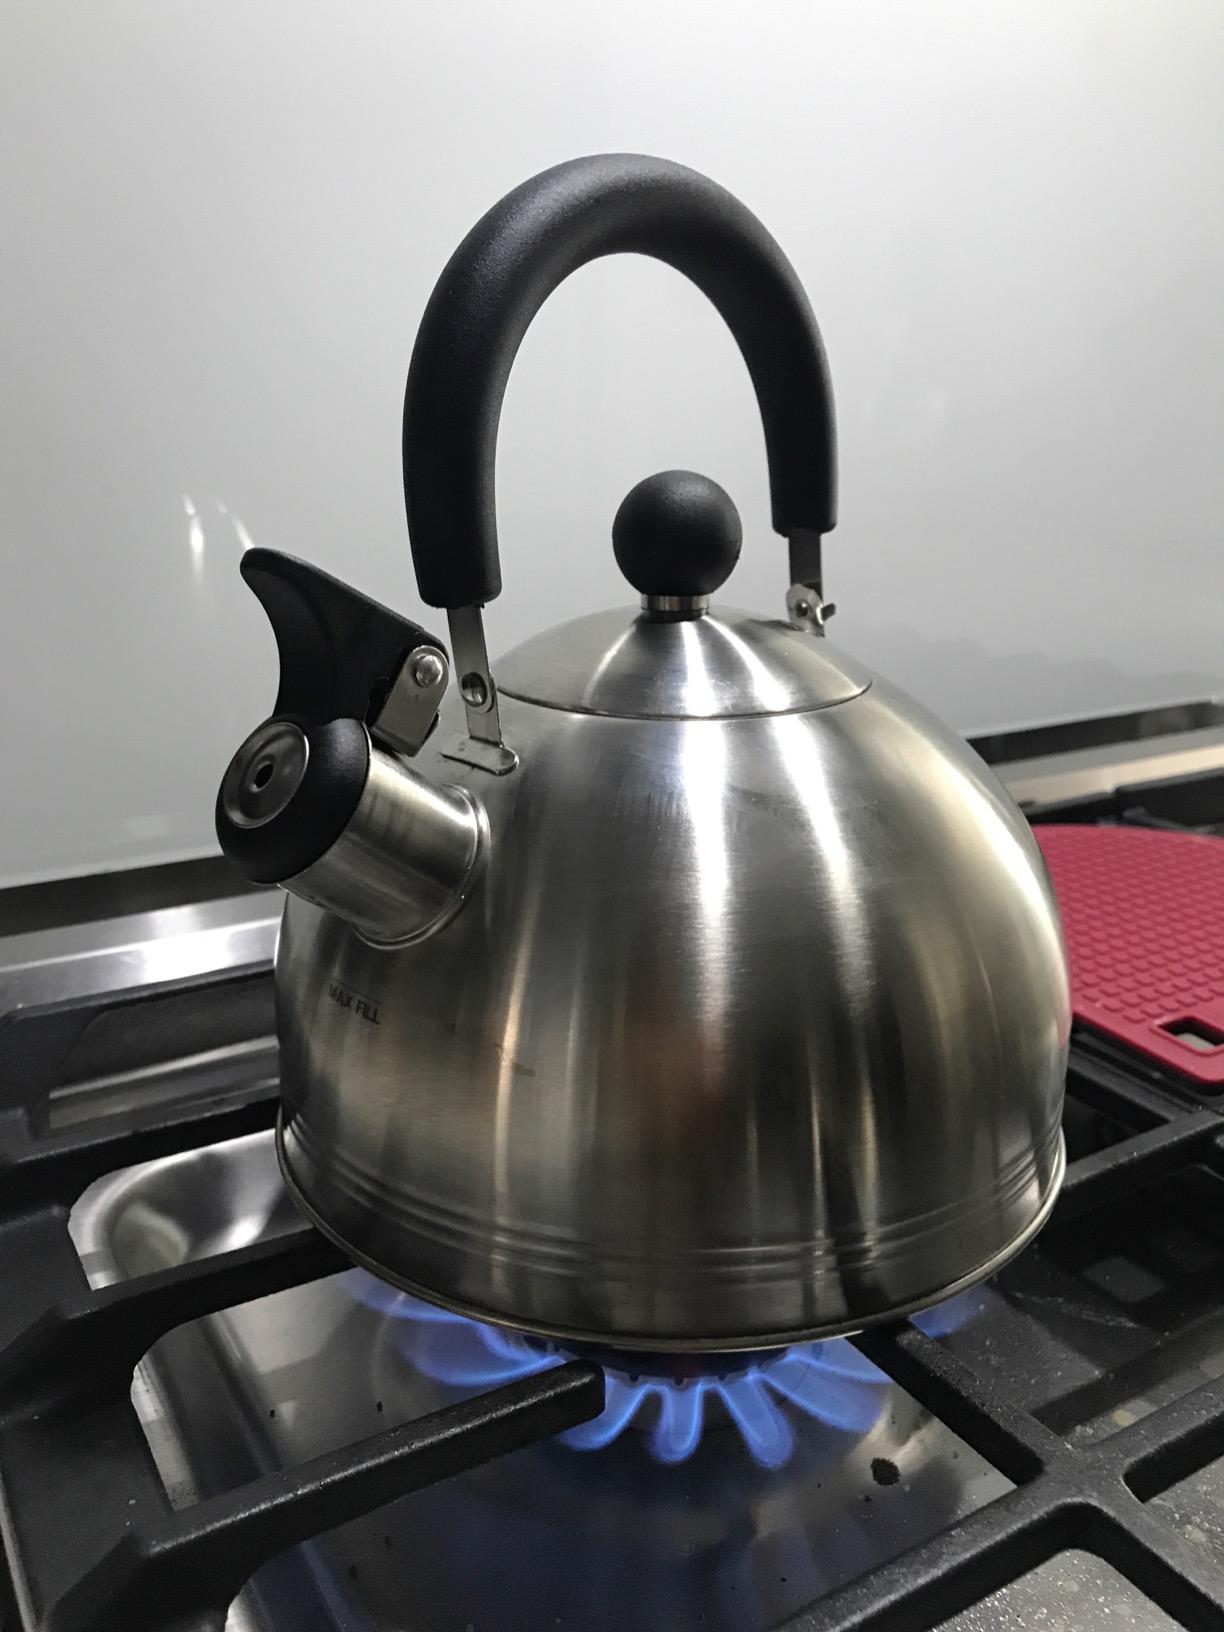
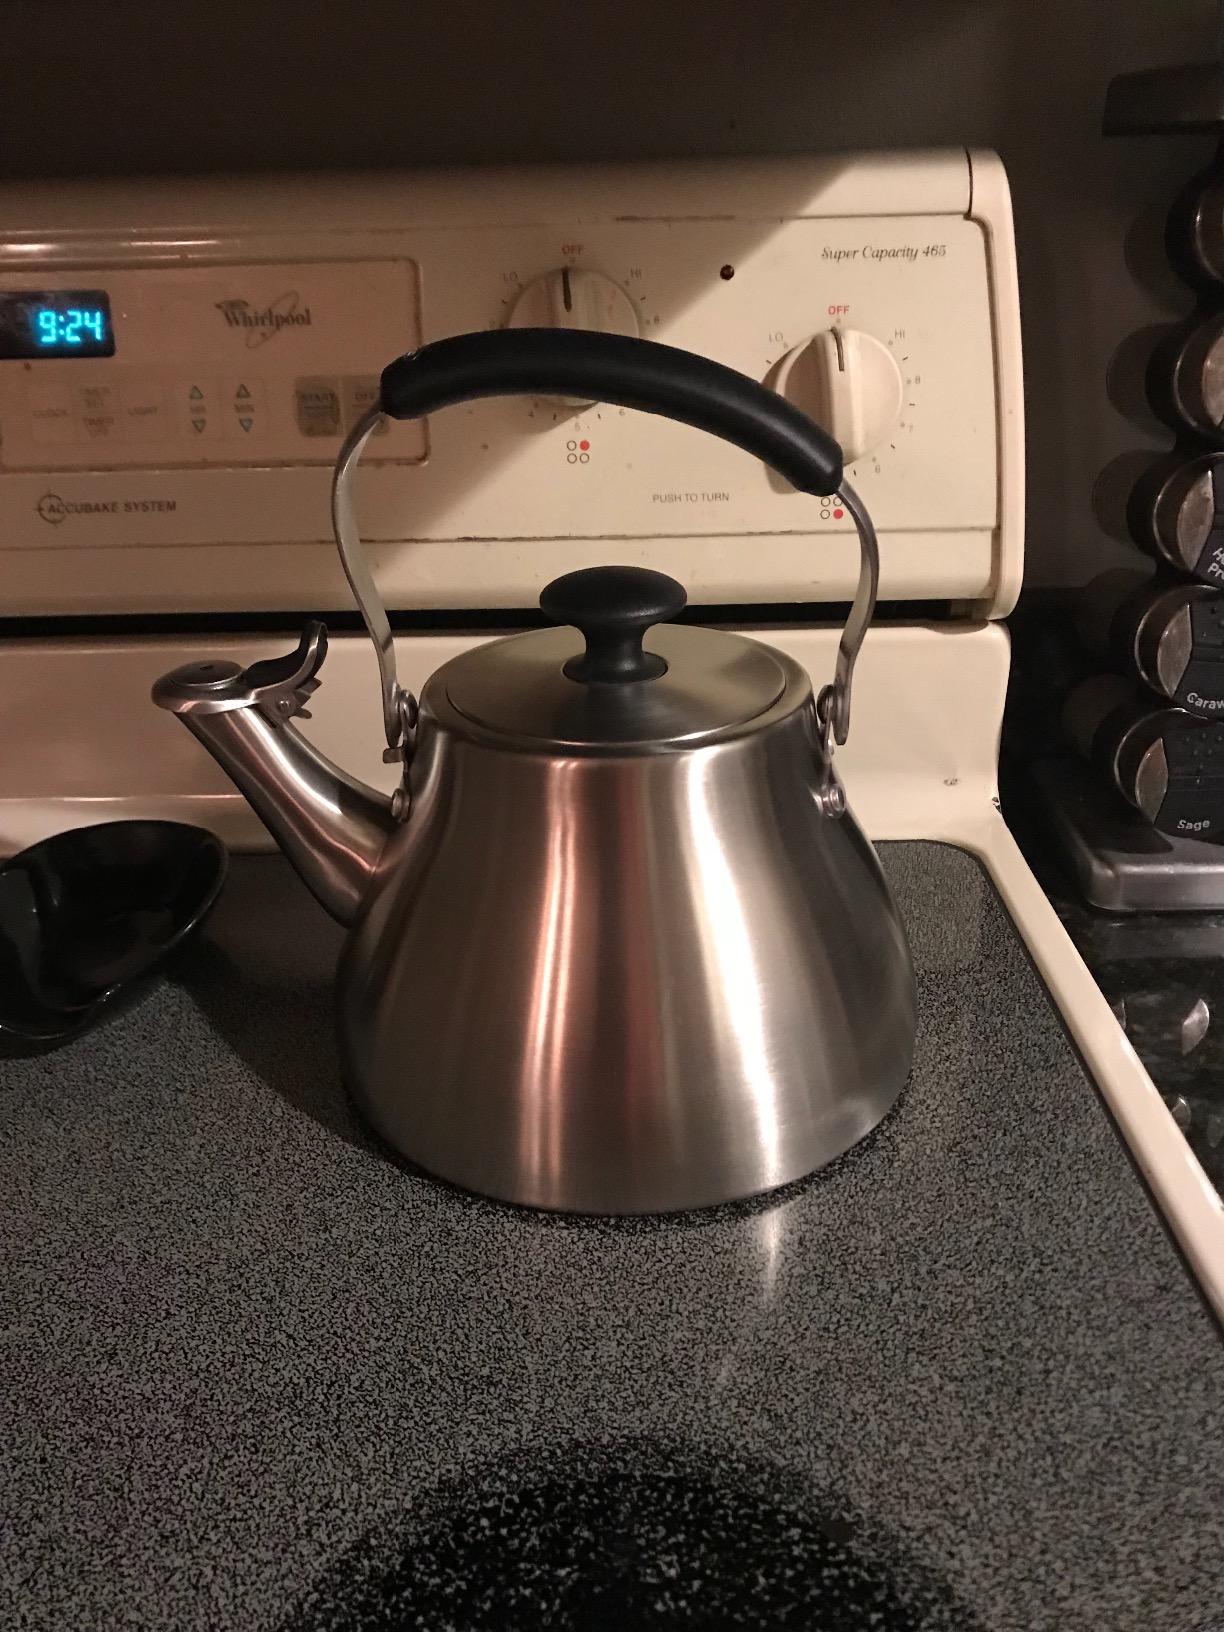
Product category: items_kettle
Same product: no